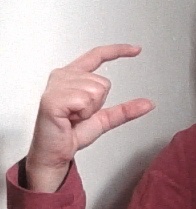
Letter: dal